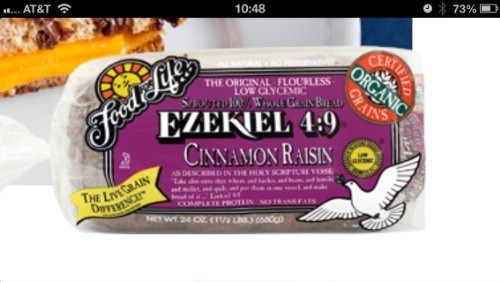
Item Name: Food for Life, Ezekiel 4:9 Bread, Cinnamon Raisin, Organic, 24 Oz (Cinnanon Raisin, 24OZ)
Bullet Point: cinnamin raisin bread
Product Description: best to toast before eating
Value: 24.0
Unit: Ounce

Price: 10.29